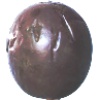
Label: Passion Fruit 1